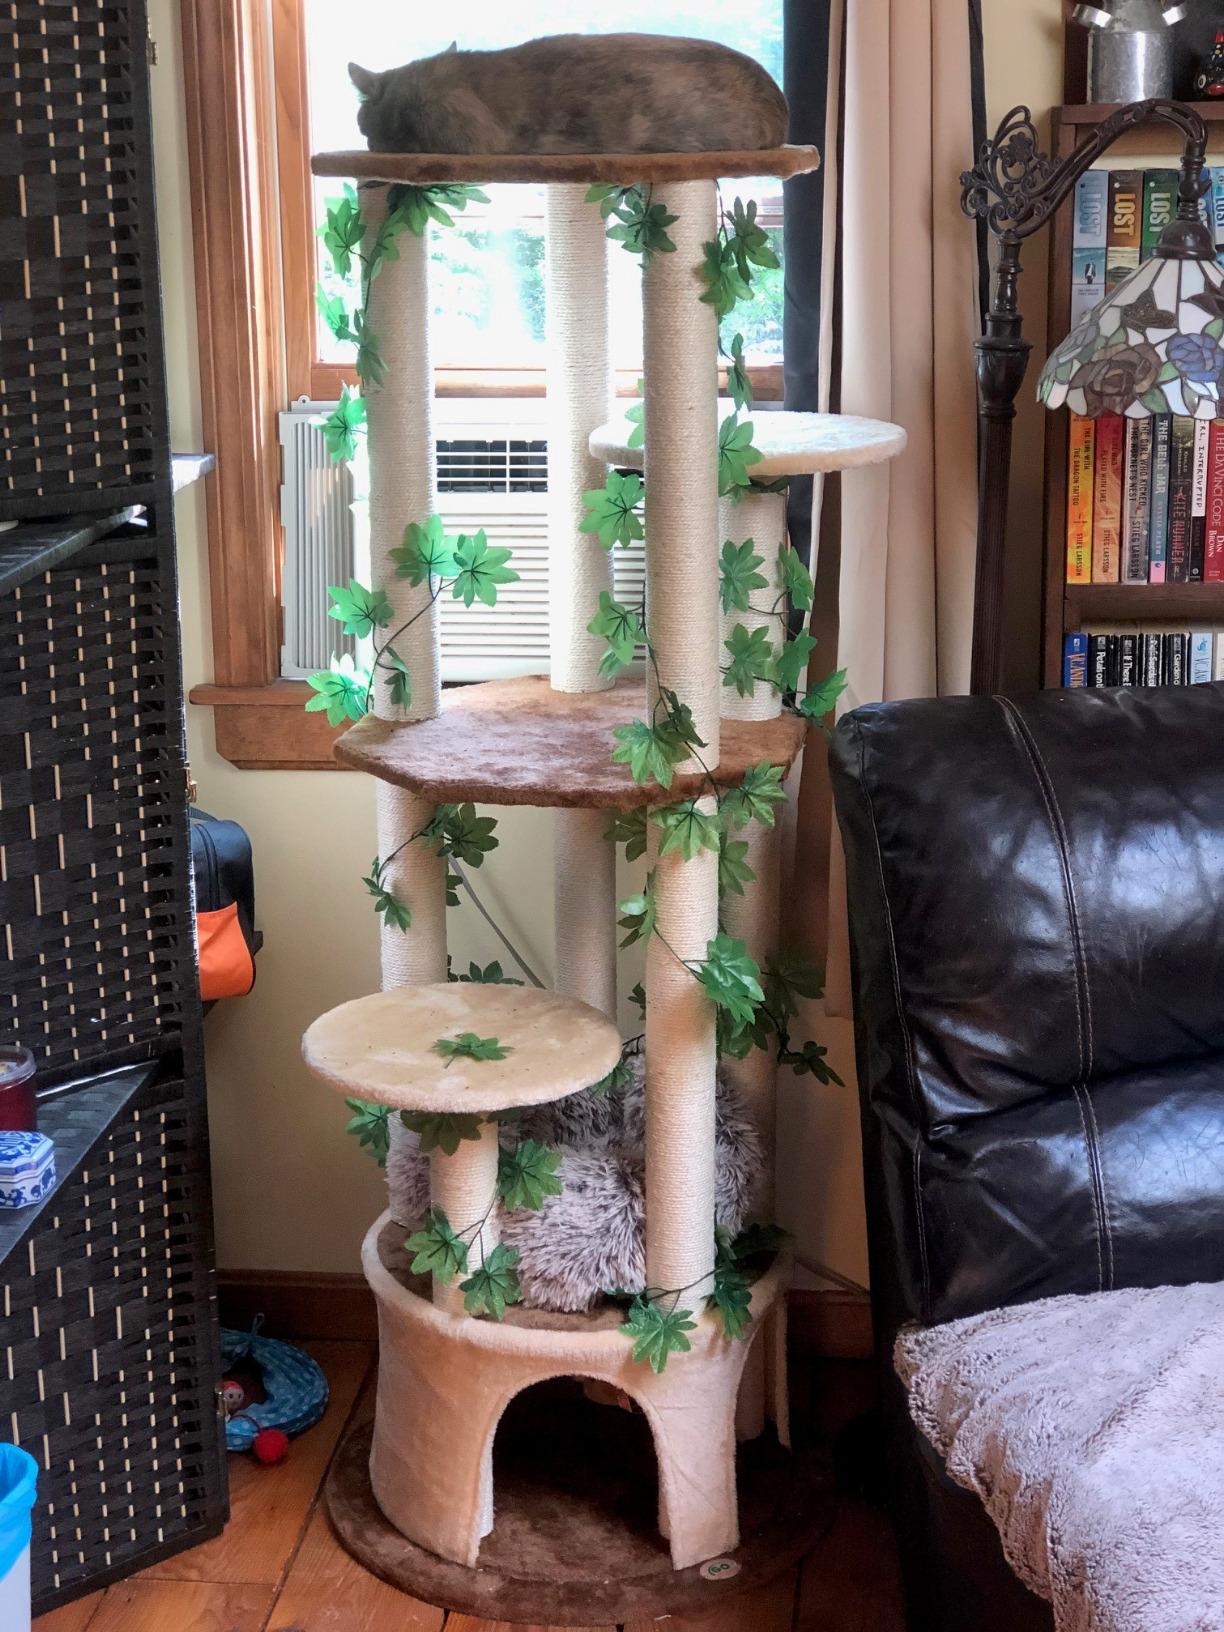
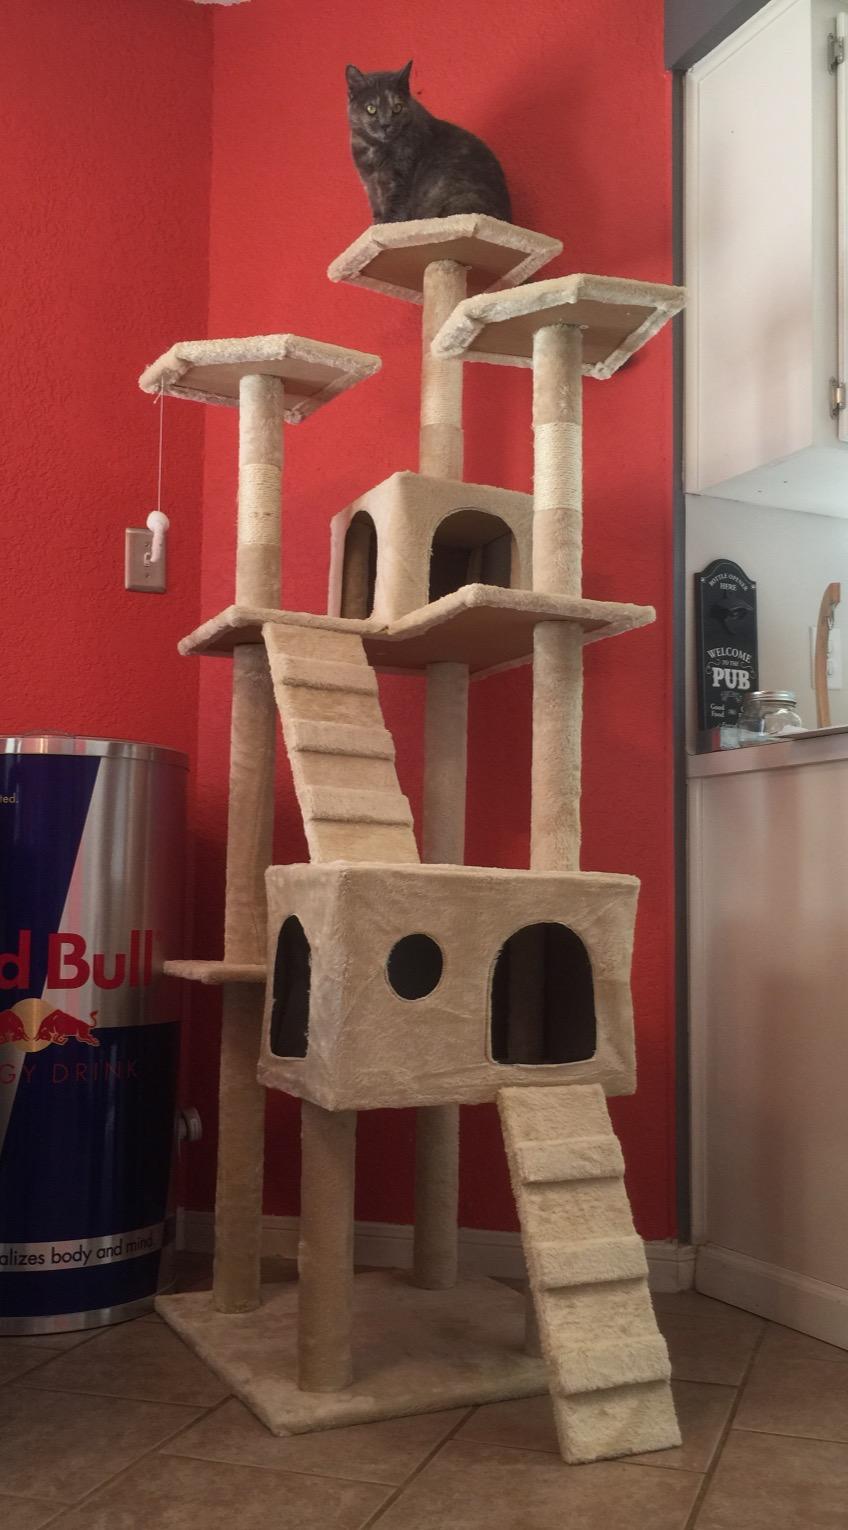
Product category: items_cat tree
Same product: no